Winifred Grace Wright

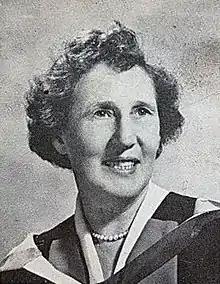

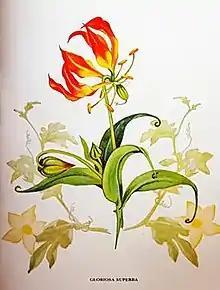

Winifred Grace Wright, née Winifred Grace Hurst (6 June 1891 London – 8 September 1978 Durban) was an English chemist best known for her work on devising protection against gas in warfare during World War I. After relocating to South Africa in 1949 she produced an illustrated pocket guide to the flowers of Natal. Hurst initially produced pharmaceuticals in a team working under Martha Whiteley (1866–1956), who was a prominent chemist at the Imperial College, London, and partly responsible for the development of mustard gas used during World War I.